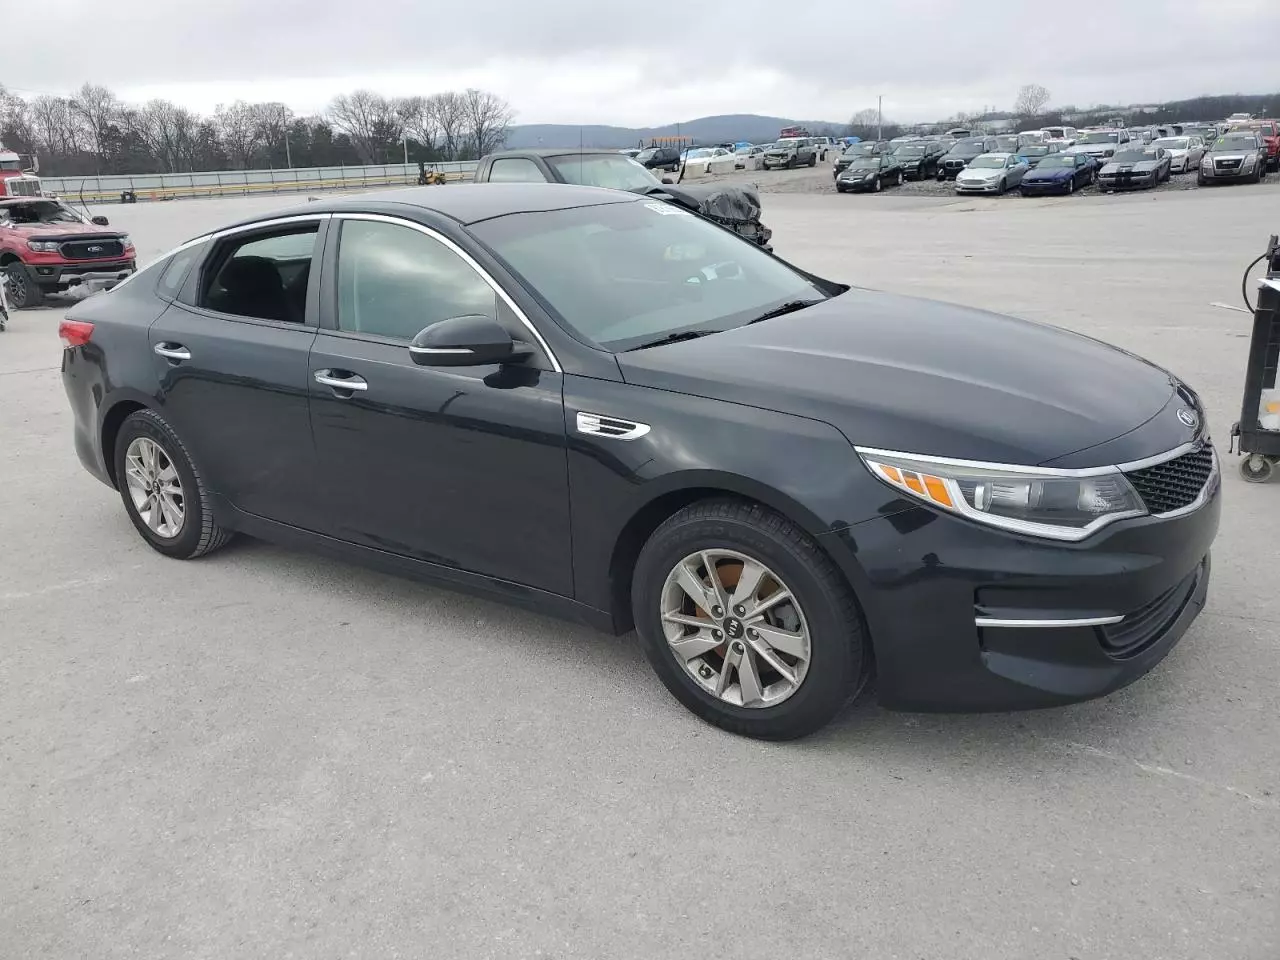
Aucun dommage détecté.
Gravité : aucun